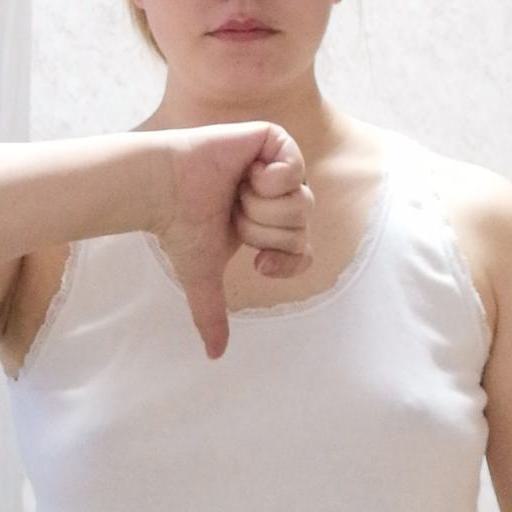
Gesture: dislike